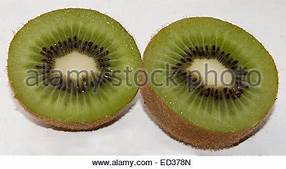
Label: Kiwi